Tyrannosaurus

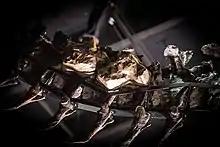
Fossilized skin impressions from the tail region of a "Tyrannosaurus rex", Houston Museum of Natural Science

In 2016, the analysis of limb proportions by Persons and Currie suggested "Nanotyrannus" specimens to have differing cursoriality levels, potentially separating it from "T. rex". However, paleontologist Manabu Sakomoto has commented that this conclusion may be impacted by low sample size, and the discrepancy does not necessarily reflect taxonomic distinction. In 2016, Joshua Schmerge argued for "Nanotyrannus" validity based on skull features, including a dentary groove in BMRP 2002.4.1's skull. According to Schmerge, as that feature is absent in "T. rex" and found only in "Dryptosaurus" and albertosaurines, this suggests "Nanotyrannus" is a distinct taxon within the Albertosaurinae. The same year, Carr and colleagues noted that this was insufficient to clarify "Nanotyrannus" validity or classification, being a common and ontogenetically variable feature among tyrannosauroids.